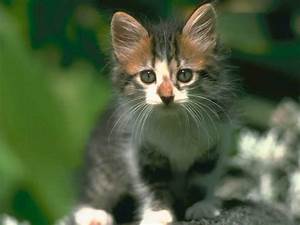
Label: cat